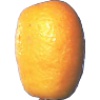
Label: Kumquats 1